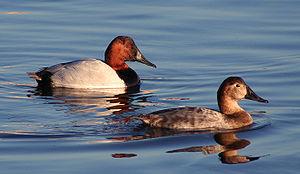
Le Fuligule à dos blanc, également appelé milouin aux yeux rouges, est une espèce d'oiseaux de la famille des Anatidae.